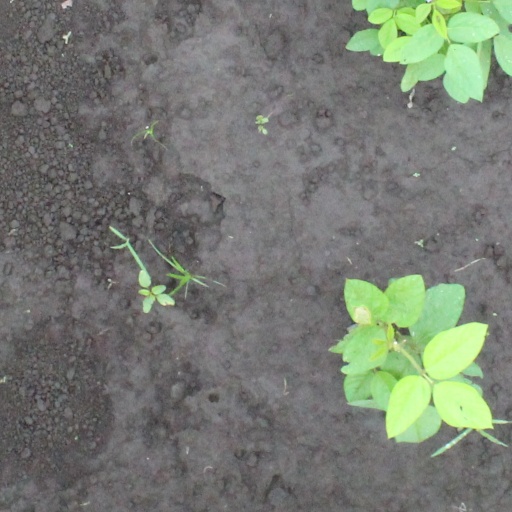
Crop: soybean